Brachyptery

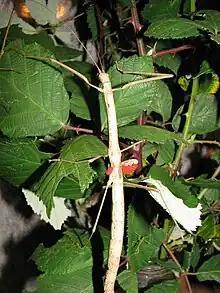
Aposematic display of flightless stick insect with brachypterous wings

Brachyptery is an anatomical condition in which an animal has very reduced wings. Such animals or their wings may be described as "brachypterous". Another descriptor for very small wings is microptery.